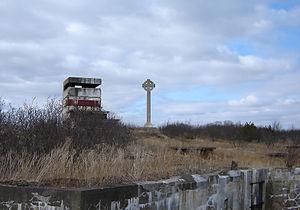
L'Île Partridge est une île du Nouveau-Brunswick, située dans la Baie de Fundy au Canada, à l'embouchure du Fleuve Saint-Jean, en face de la ville de Saint-Jean (Nouveau-Brunswick).